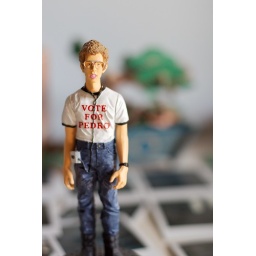
Napoleon stands tall in front of an Atomic Bonsai tree and numerous office Polaroids.